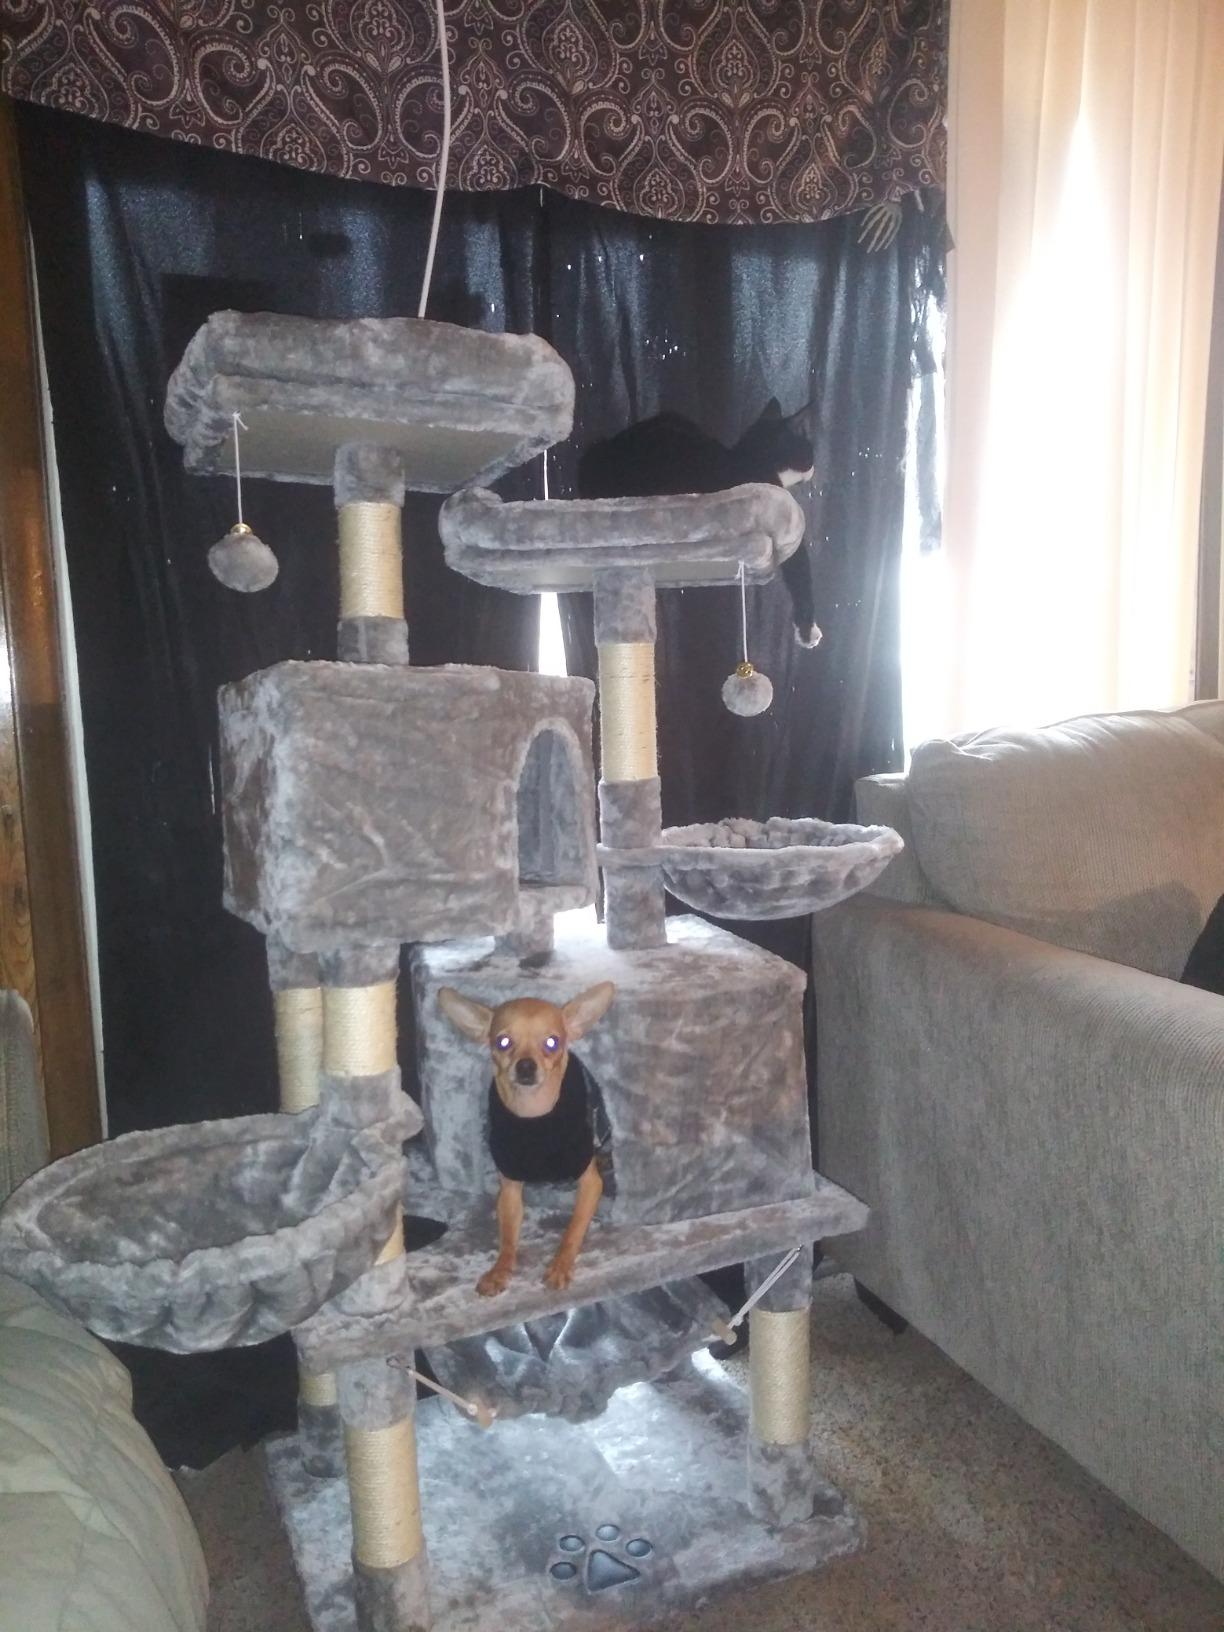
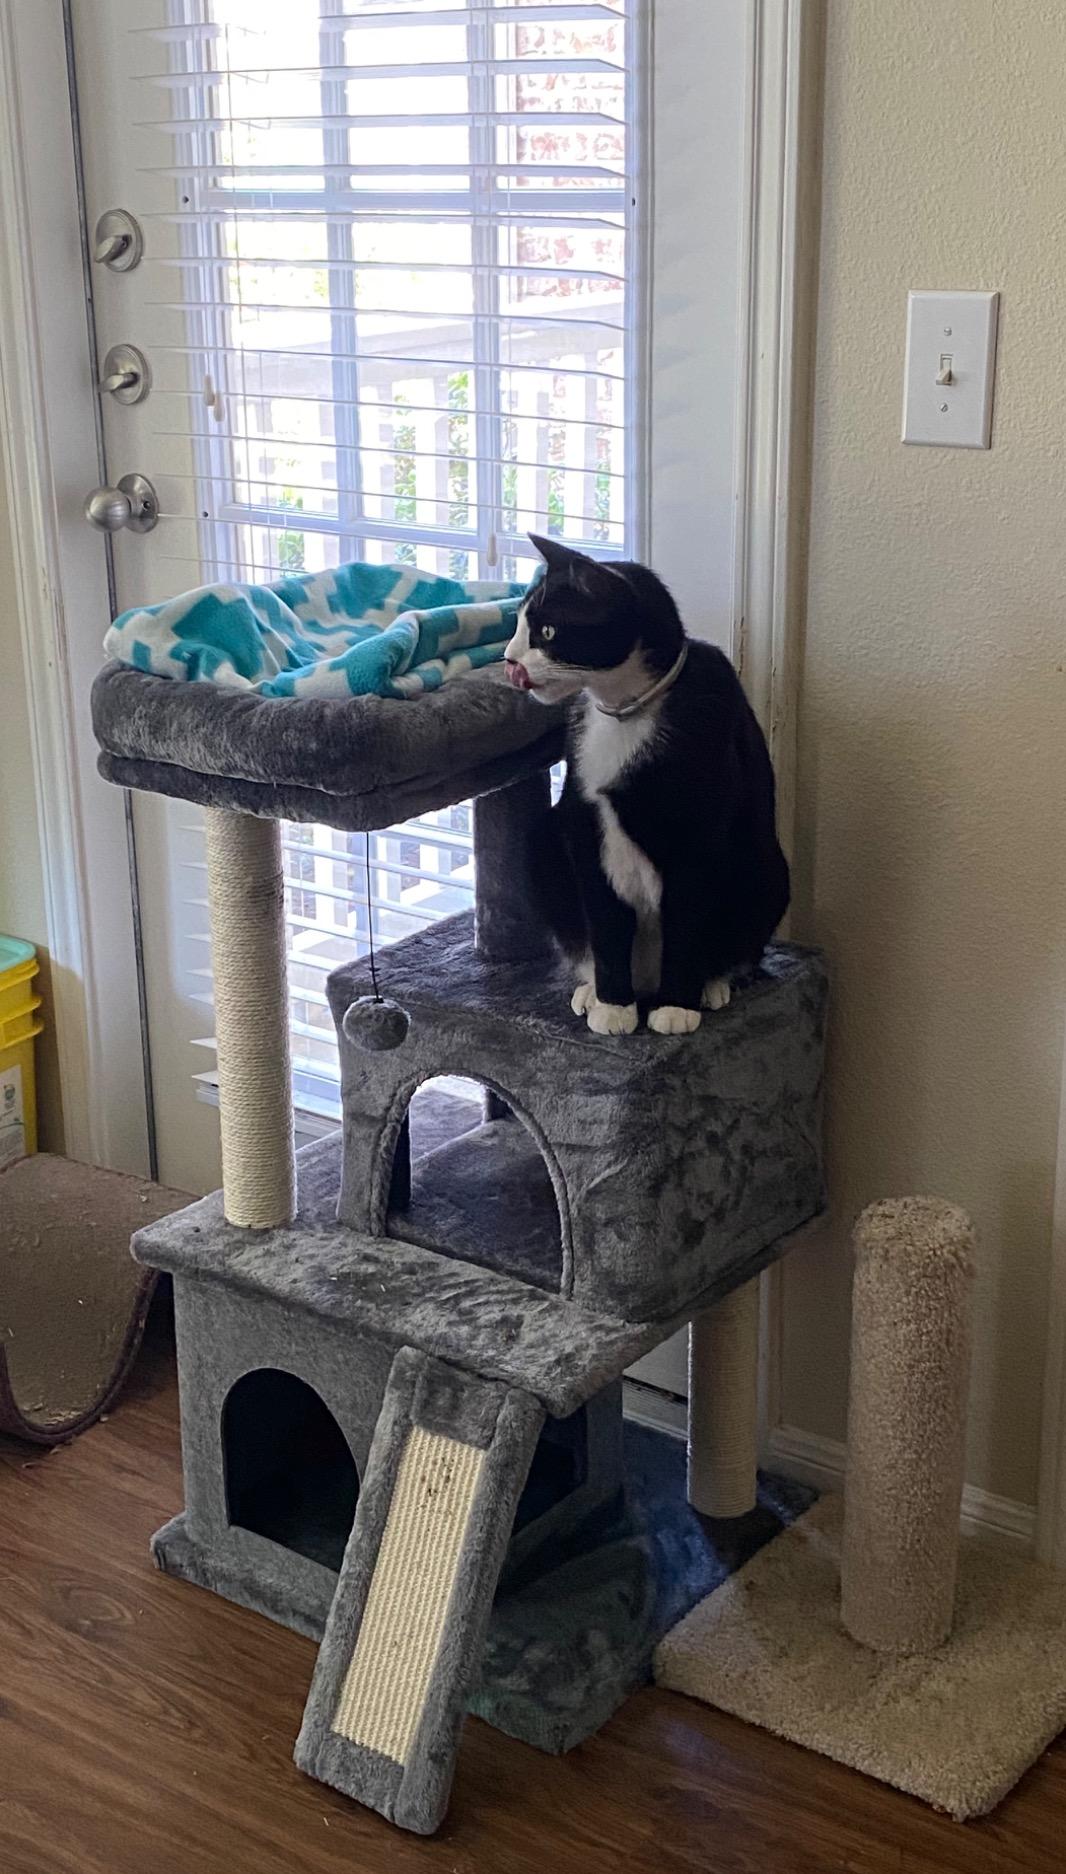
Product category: items_cat tree
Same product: no